Veerabhadreswarar Temple

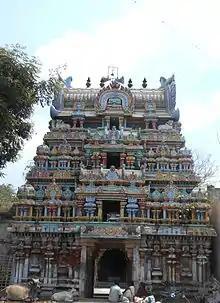
Entrance

Veerabhadreswarar Temple is a Hindu temple located in the town of Kumbakonam in the Thanjavur district of Tamil Nadu, India.